Terry Moore (cartoonist)

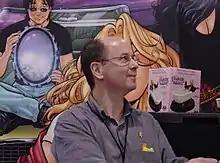
Moore at Heroes Con 2006

Terry Moore (born 1954) is an American cartoonist, known for the series "Strangers in Paradise", "Rachel Rising", and the founding of Homage Comics. His work has won him recognition in the comics industry, including the Eisner Award for Best Serialized Story in 1996 for "Strangers in Paradise" #1–8, which was collected in the trade paperback "I Dream of You".